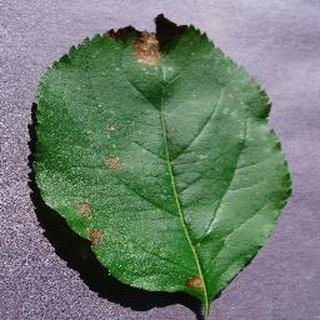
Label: apple_black_rot